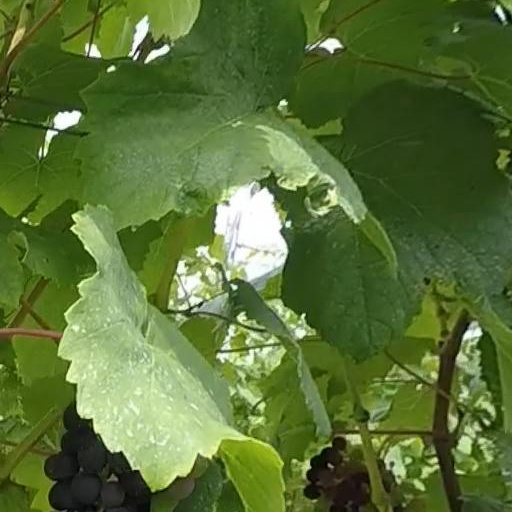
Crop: grape